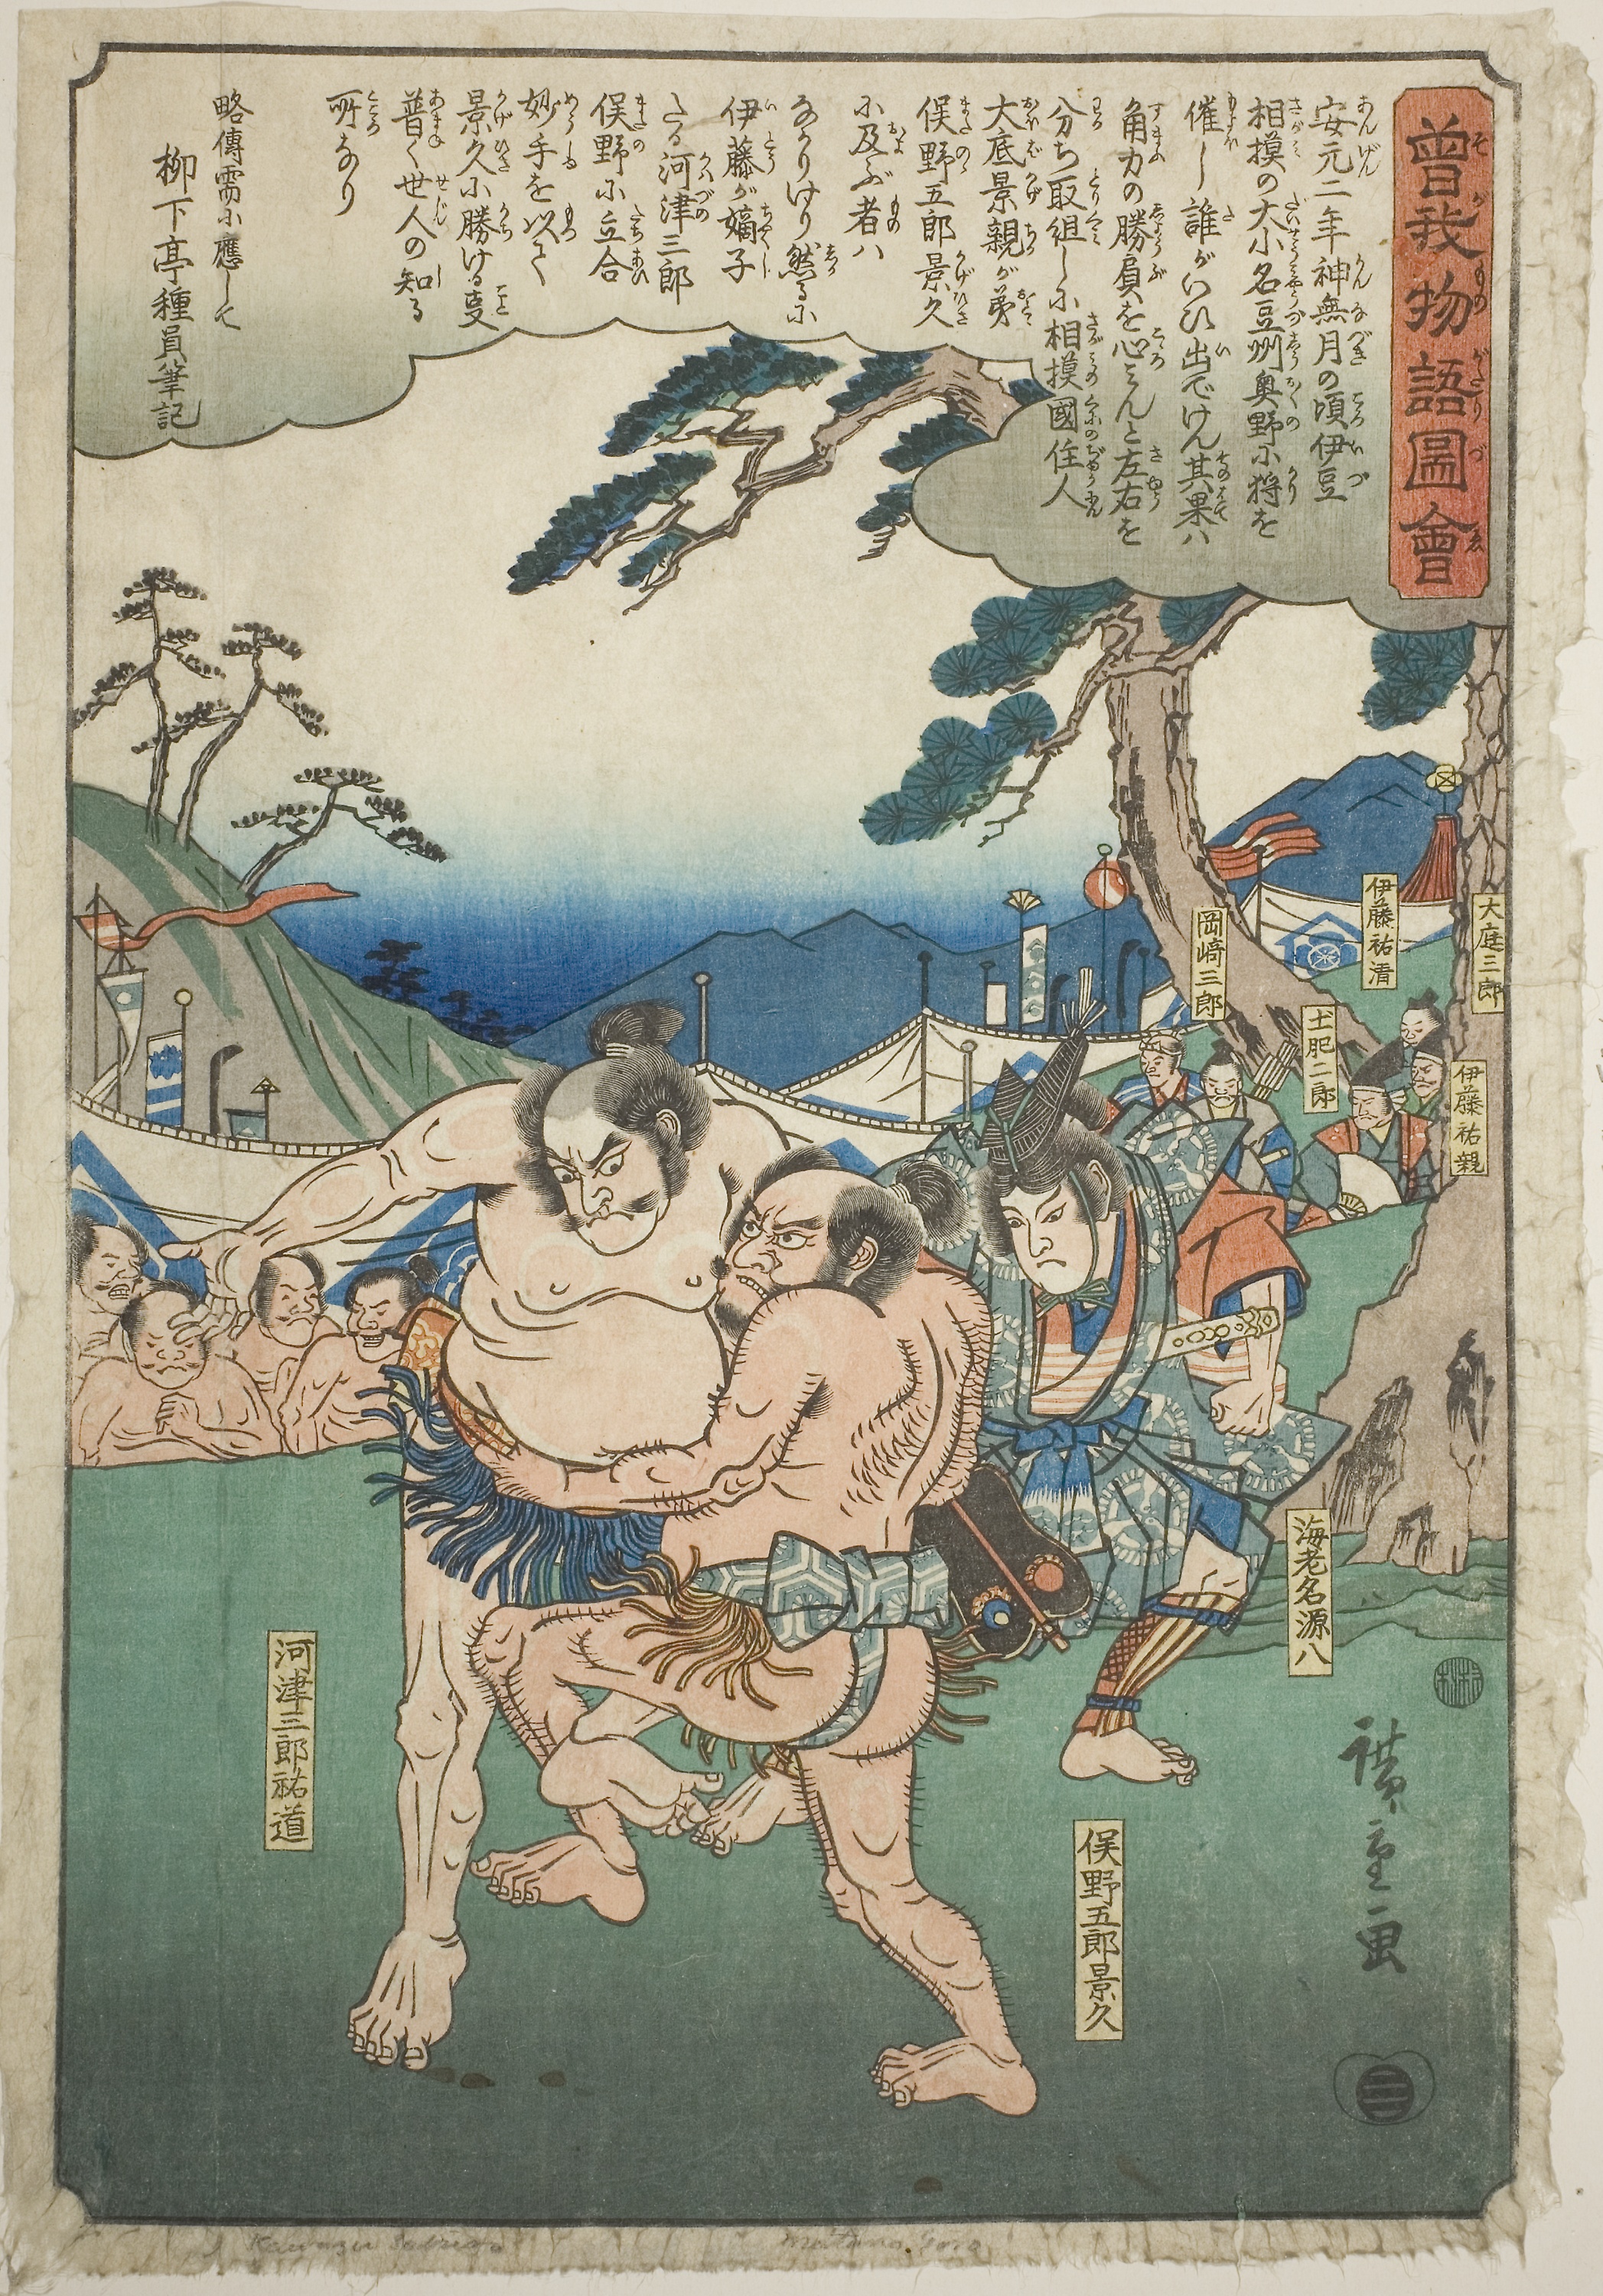
text, illustration, art, mythology, fiction, painting, history, fictional character, miniature